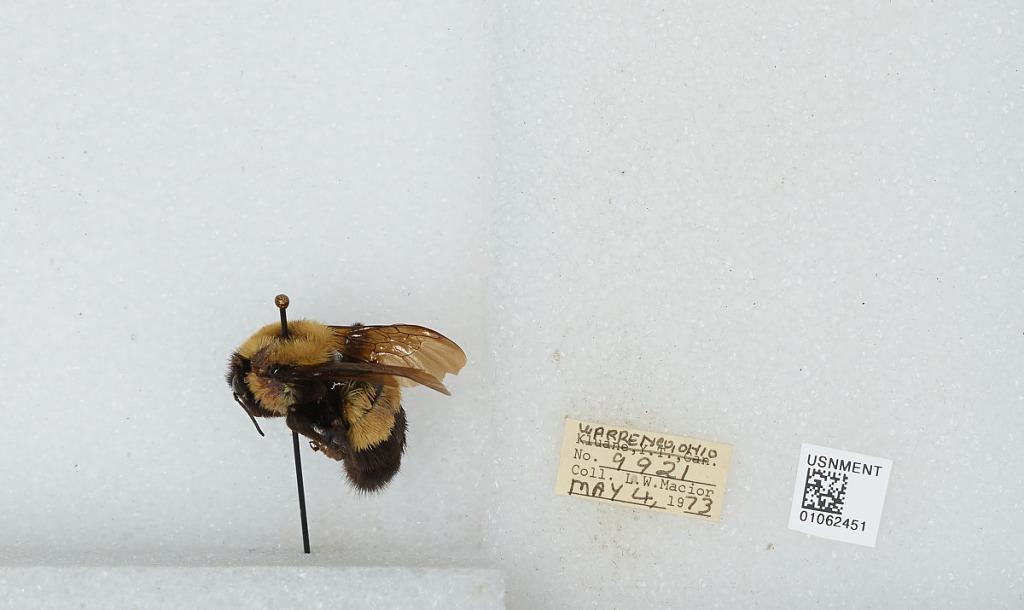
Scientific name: Bombus (Bombus) affinis Cresson
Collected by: L. Macior
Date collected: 1973-5-4
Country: United States
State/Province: Ohio
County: Warren
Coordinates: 39.4242, -84.1856